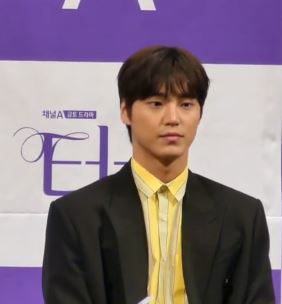
อี แท-ฮวัน

| name = อี แท-ฮวัน
| image = 200103 이태환.jpg
| caption = อี แท-ฮวัน ในเดือนมกราคม พ.ศ. 2563
| birth_place = โซล, ประเทศเกาหลีใต้
| years_active = 2013–ปัจจุบัน
| agent = Man of Creation (M.O.C)
| education = มหาวิทยาลัยซ็องกยุงกวัน - Acting Arts
| module = Infobox Korean name|child=yes|color=transparent|
| hanja = !
| rr = I Tae-hwan
| mr = I T'aehwan
อี แท-ฮวัน (; เกิด 21 กุมภาพันธ์ พ.ศ. 2538) เป็นนักแสดง นายแบบ และนักร้องชาวเกาหลีใต้ นับตั้งแต่เปิดตัวการแสดงครั้งแรกของเขาในปี พ.ศ. 2556 เขาได้แสดงในละครโทรทัศน์และซีรีส์ทางเว็บ โดยเฉพาะอย่างยิ่งเรื่อง "Pride and Prejudice (2014 TV series)|ไพรด์แอนด์พรีจูดิซ" (2014) และ "W (TV series)|W" เขาเป็นสมาชิกของกลุ่มเซอร์ไพรส์ (วงดนตรี)
== อ้างอิง ==
==แหล่งข้อมูลอื่น==
หมวดหมู่:นักแสดงชายชาวเกาหลีใต้
หมวดหมู่:นักร้องเกาหลีใต้
หมวดหมู่:บุคคลที่เกิดในปี พ.ศ. 2538
หมวดหมู่:นักร้องชายชาวเกาหลีใต้ในศตวรรษที่ 21
หมวดหมู่:ไอดอลชายชาวเกาหลีใต้
หมวดหมู่:ศิษย์เก่าจากมหาวิทยาลัยซ็องกยุงกวัน
หมวดหมู่:บุคคลจากโซล